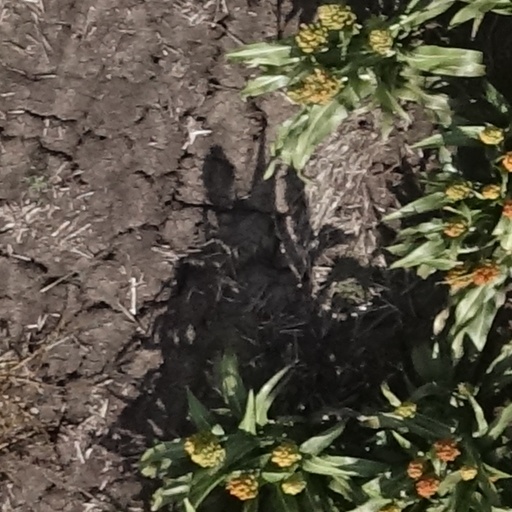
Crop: sorghum